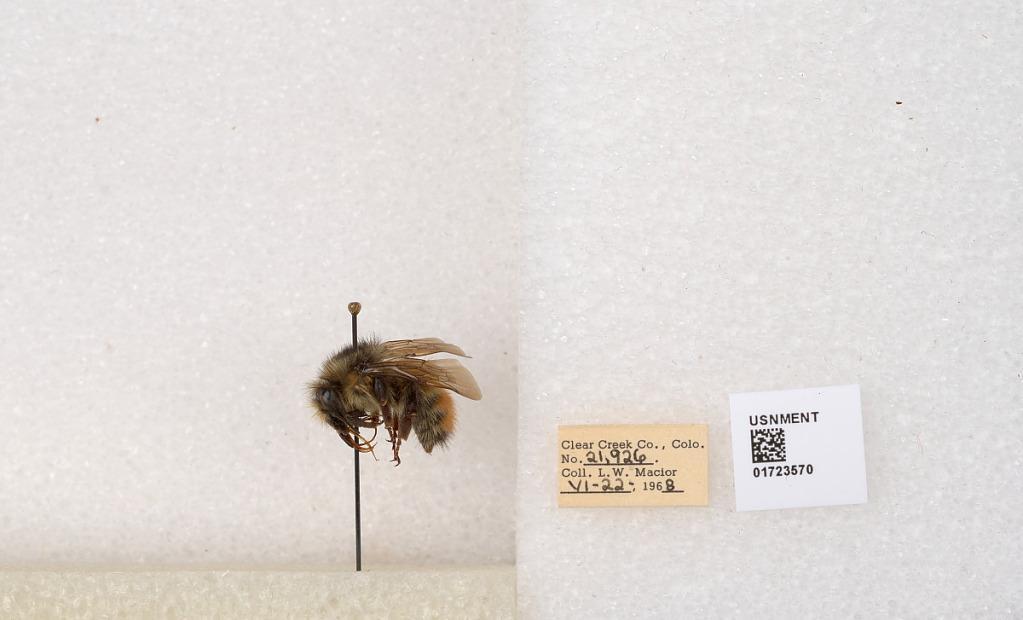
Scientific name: Bombus flavifrons Cresson
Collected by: L. Macior
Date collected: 1968-6-22
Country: United States
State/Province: Colorado
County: Clear Creek
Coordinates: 39.6891, -105.644